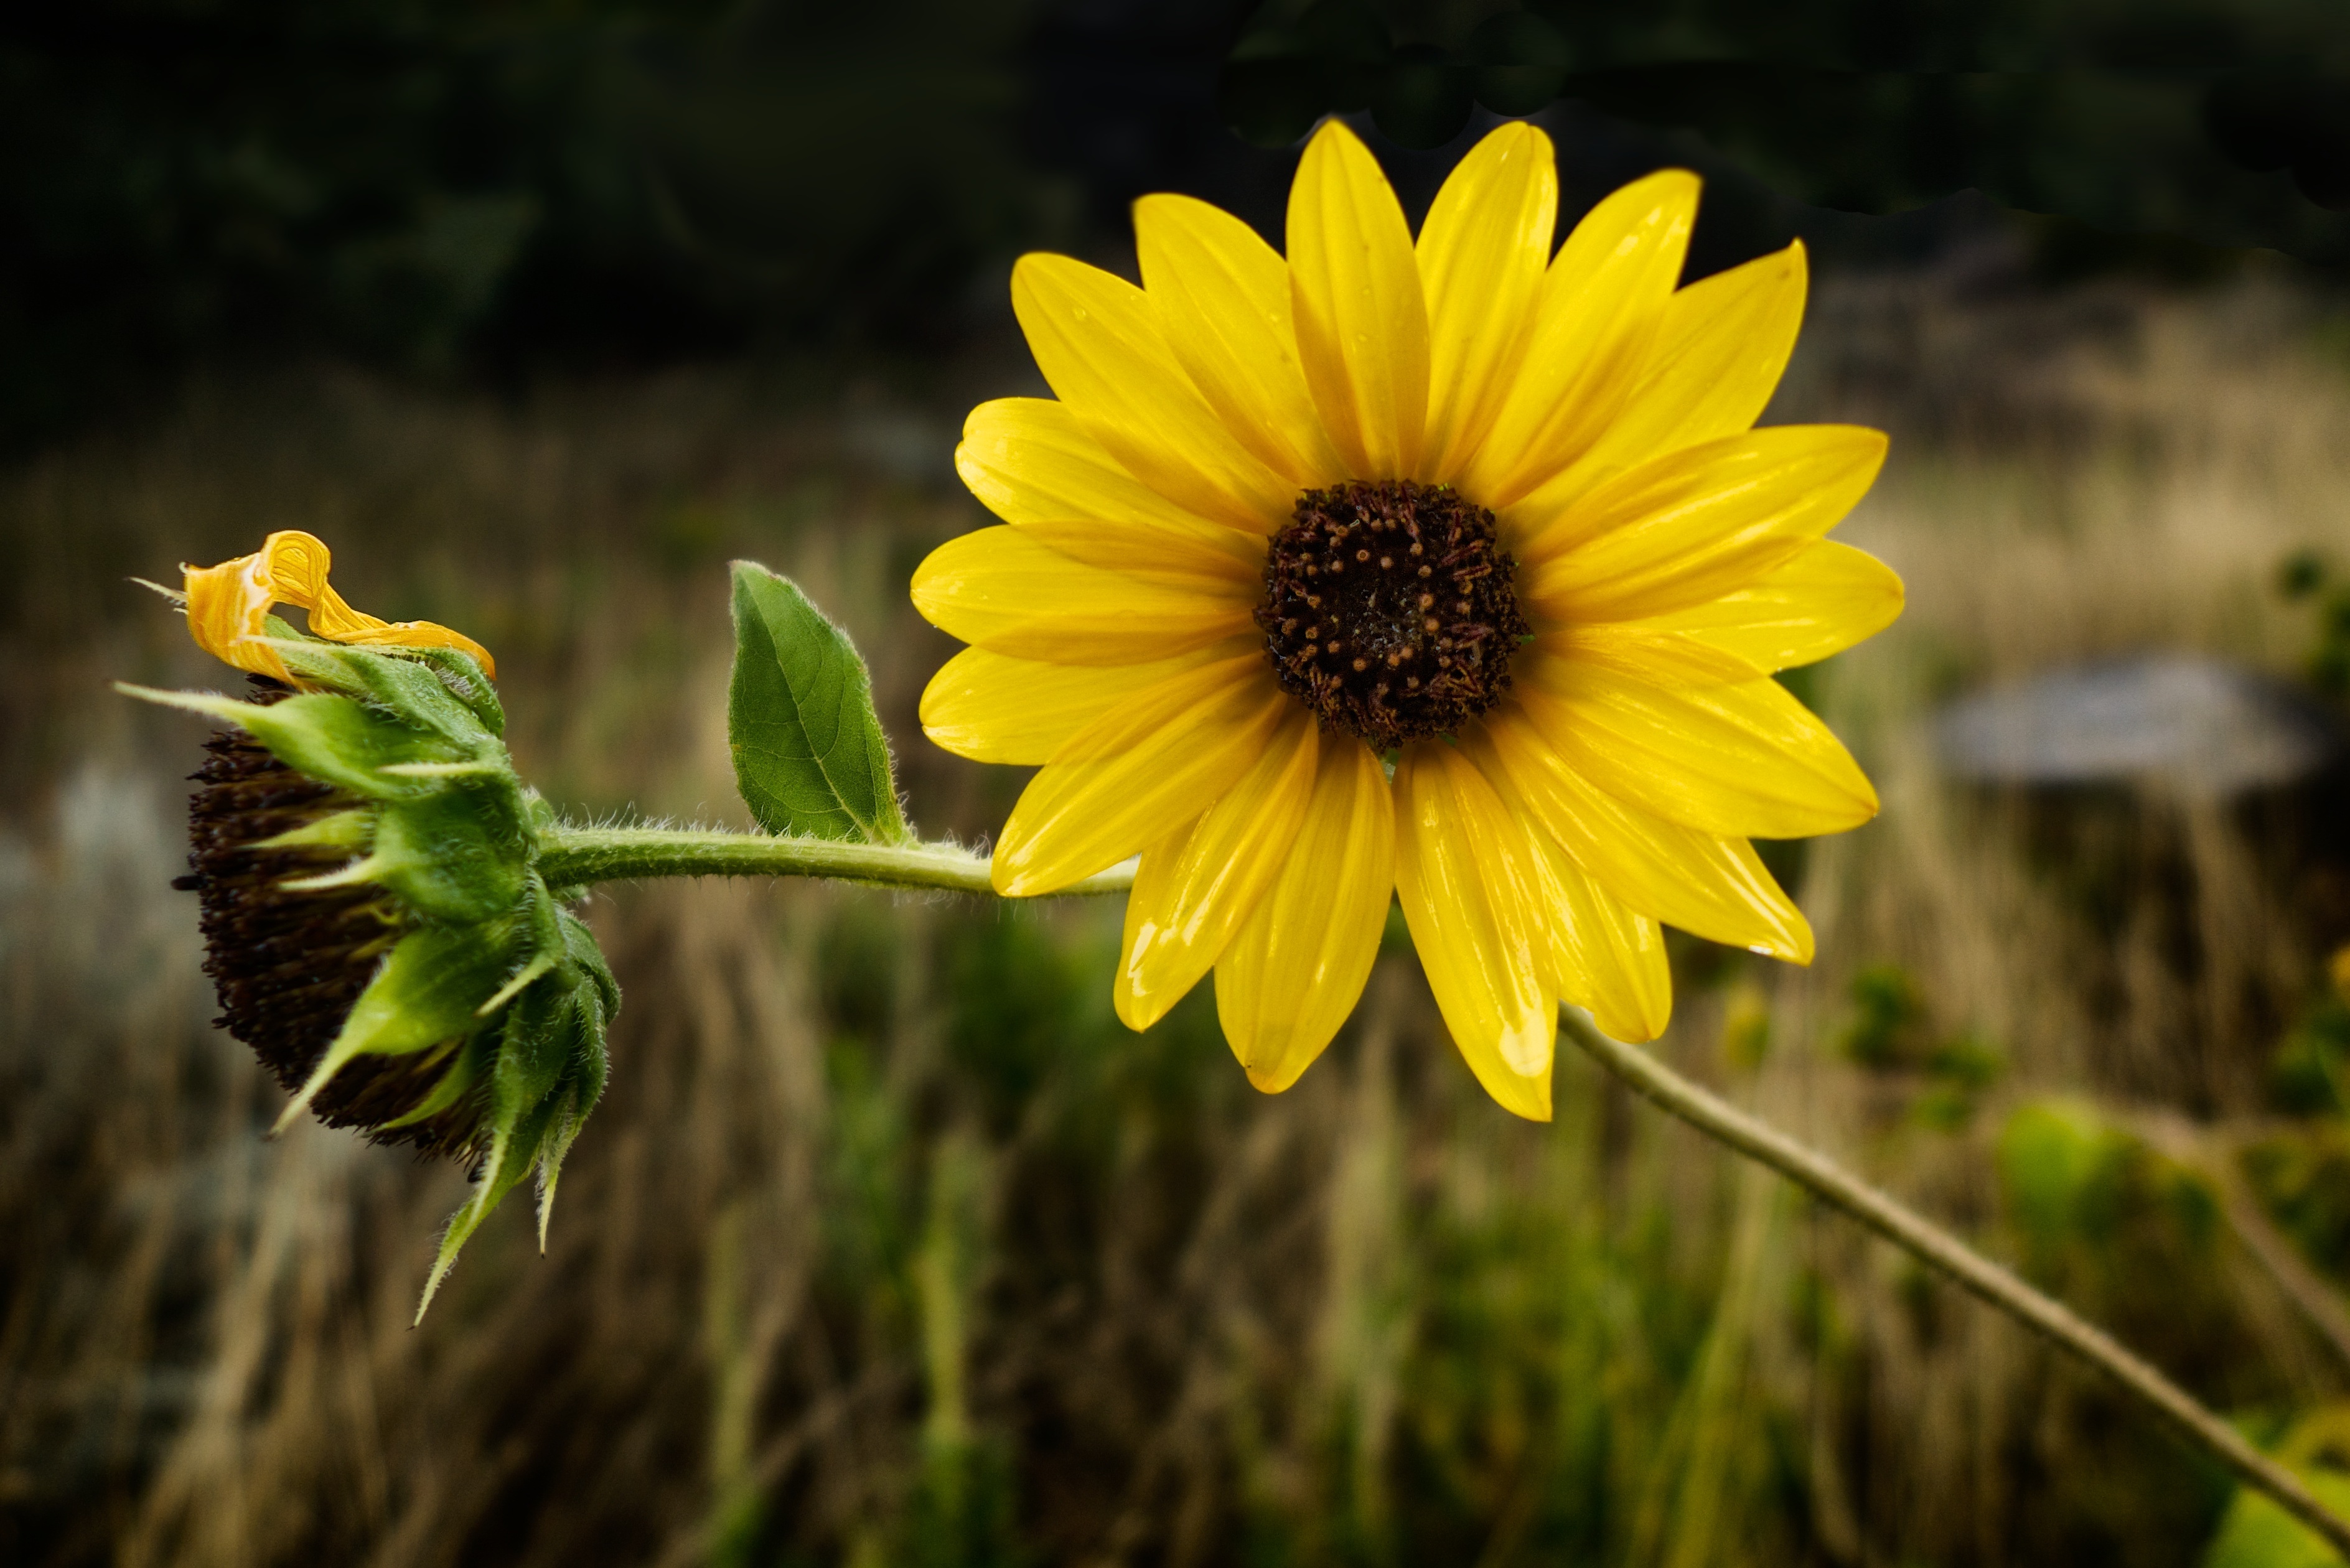
landscape, nature, outdoor, plant, field, meadow, sunlight, cloudy, flower, petal, moody, summer, daisy, green, botany, yellow, flora, sunflower, wildflower, close up, emotional, scene, dramatic, vibrant, macro photography, flowering plant, daisy family, oxeye daisy, plant stem, land plant